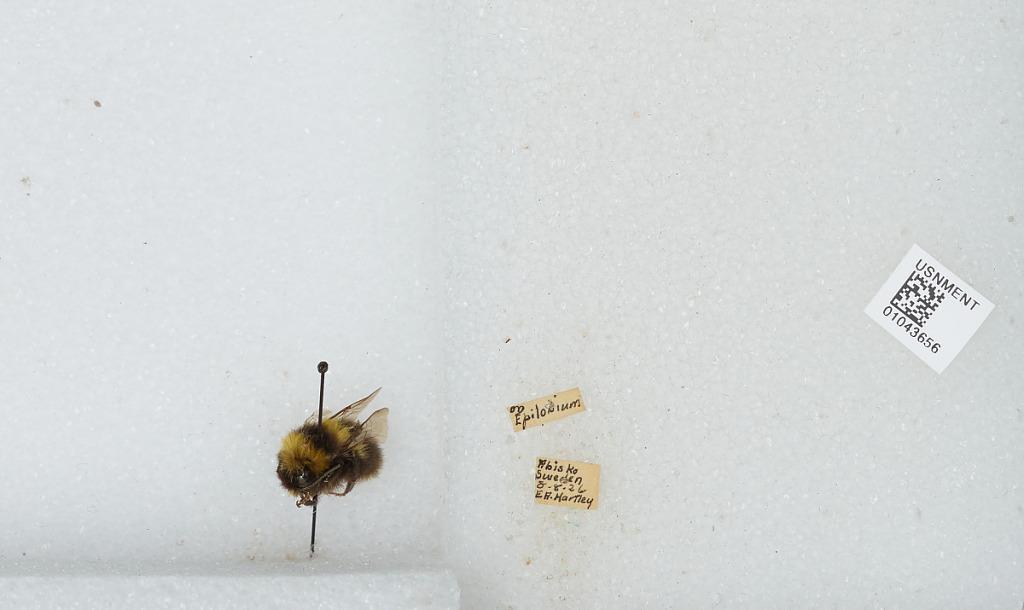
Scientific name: Bombus sp.
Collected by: E. Hartley
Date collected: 1926-8-8
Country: Sweden
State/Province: Norrbotten
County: Kiruna
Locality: Abisko
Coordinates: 68.35, 18.82